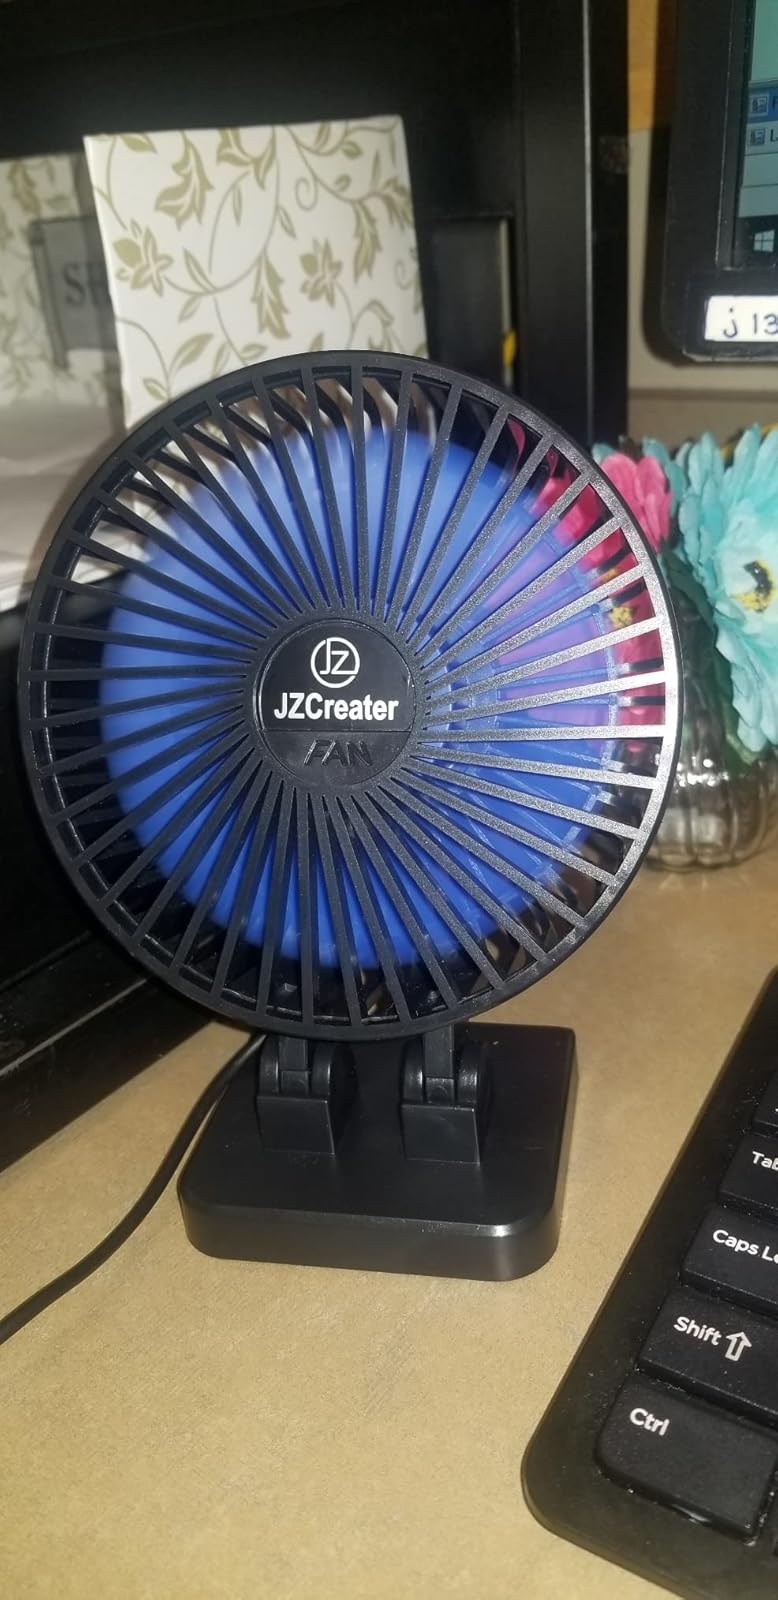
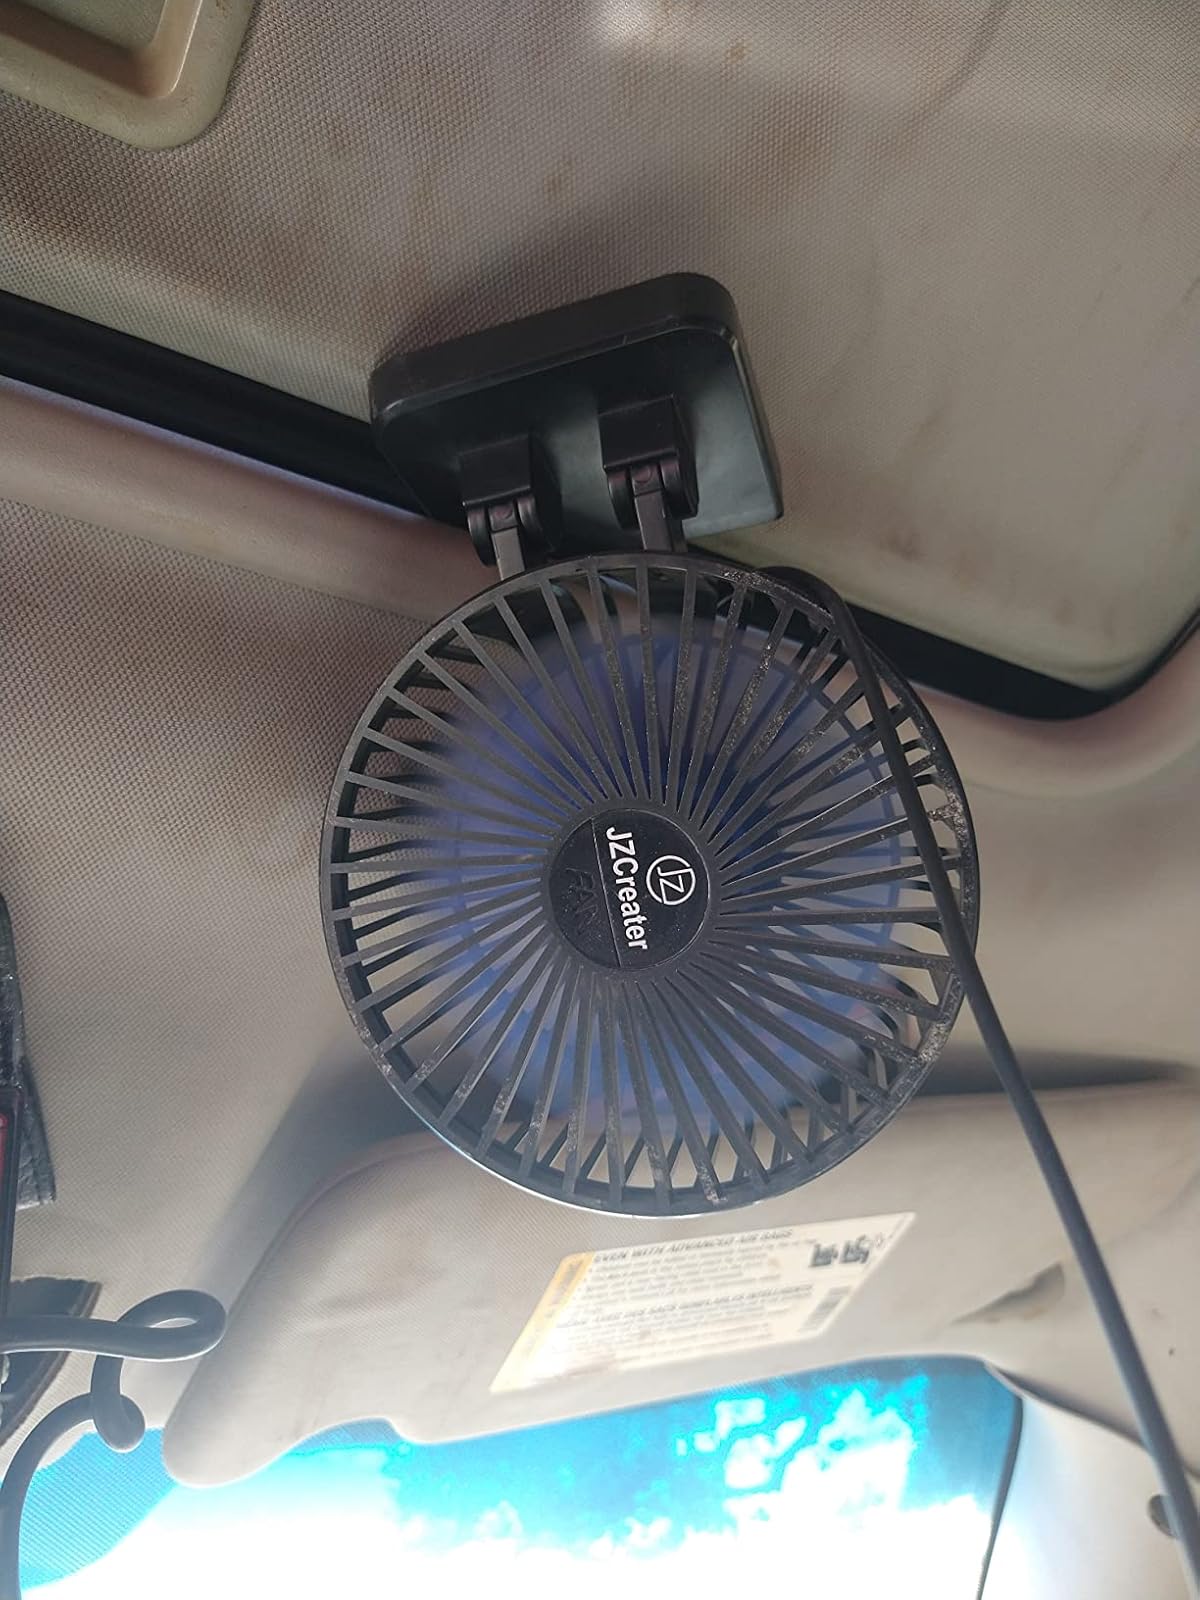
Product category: fan
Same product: yes